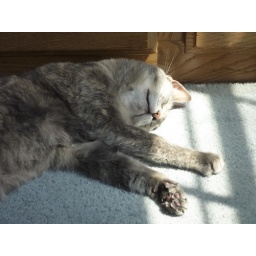
Every Saturday, you can be sure to find the cat sleeping in the sun. Because Saturday is for sleeping!